The Glebe (literary magazine)

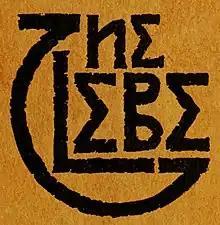
"The Glebe" logo 1913

The Glebe was a literary magazine edited by Alfred Kreymborg and Man Ray from 1913 to 1914. The first issue was published from Grantwood, New Jersey while the rest of the run was published in New York by Albert & Charles Boni. Ten issues were produced, with a circulation of 300. Issue number 5 comprised the first anthology of Imagism: "Des Imagistes."